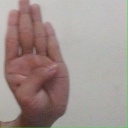
अक्षर: ब